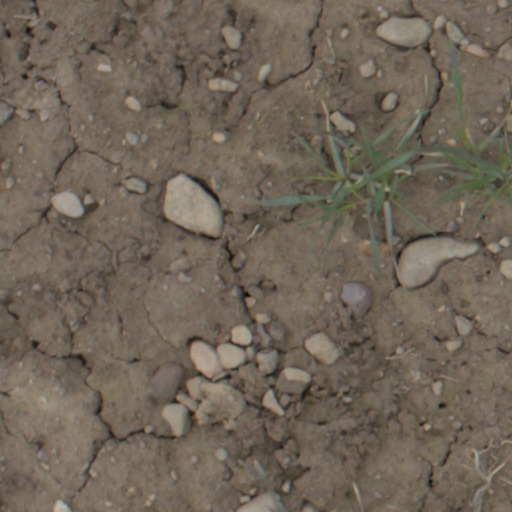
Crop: wheat